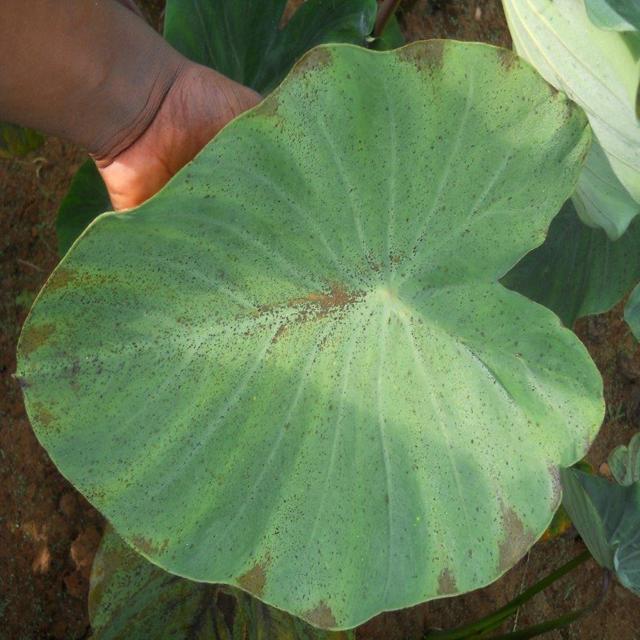
Label: Healthy